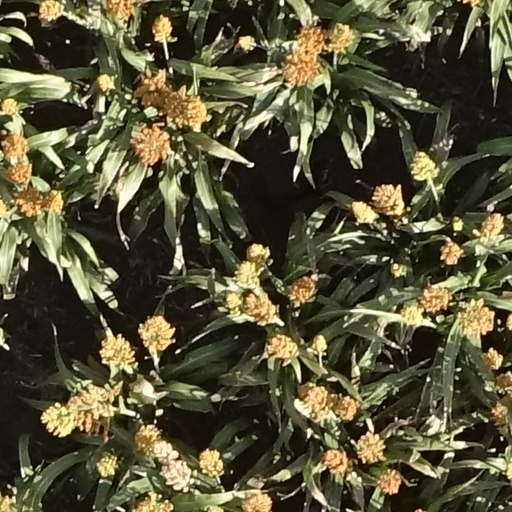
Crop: sorghum